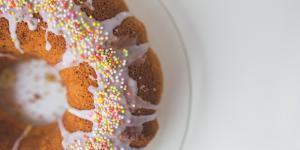
queque tradicional